Herrad of Landsberg

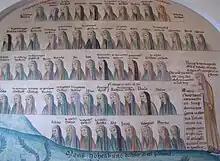
Wall painting depicting nuns of Hohenburg Abbey. The Latin inscription reads: ""Mons Hohenburc dellifer "(sic)" id est sublimus"". Herrad is featured on the right side.

Born about 1130 at the castle of Landsberg, the seat of a noble Alsatian family, she entered Hohenburg Abbey in the Vosges mountains, about fifteen miles from Strasbourg, at an early age. Hohenburg Abbey, also known as Mont St Odile, was run by Abbess Relinda, a nun sent from the Benedictine monastery of Bergen in Bavaria. Due to her support from the Holy Roman Emperor Frederick Barbarossa the abbey was extremely successful and powerful, as well as a source for reform. At the abbey Herrad received the most comprehensive education available to women during the 12th century. As she grew older she rose to a high position in office at the abbey, and was soon put in charge of governing and educating her fellow nuns. After Relinda's death, Herrad was elected abbess in 1167.